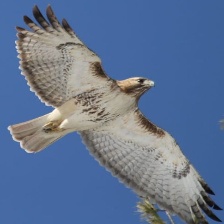
Species: RED TAILED HAWK
Scientific name: BUTEO JAMAICENSIS